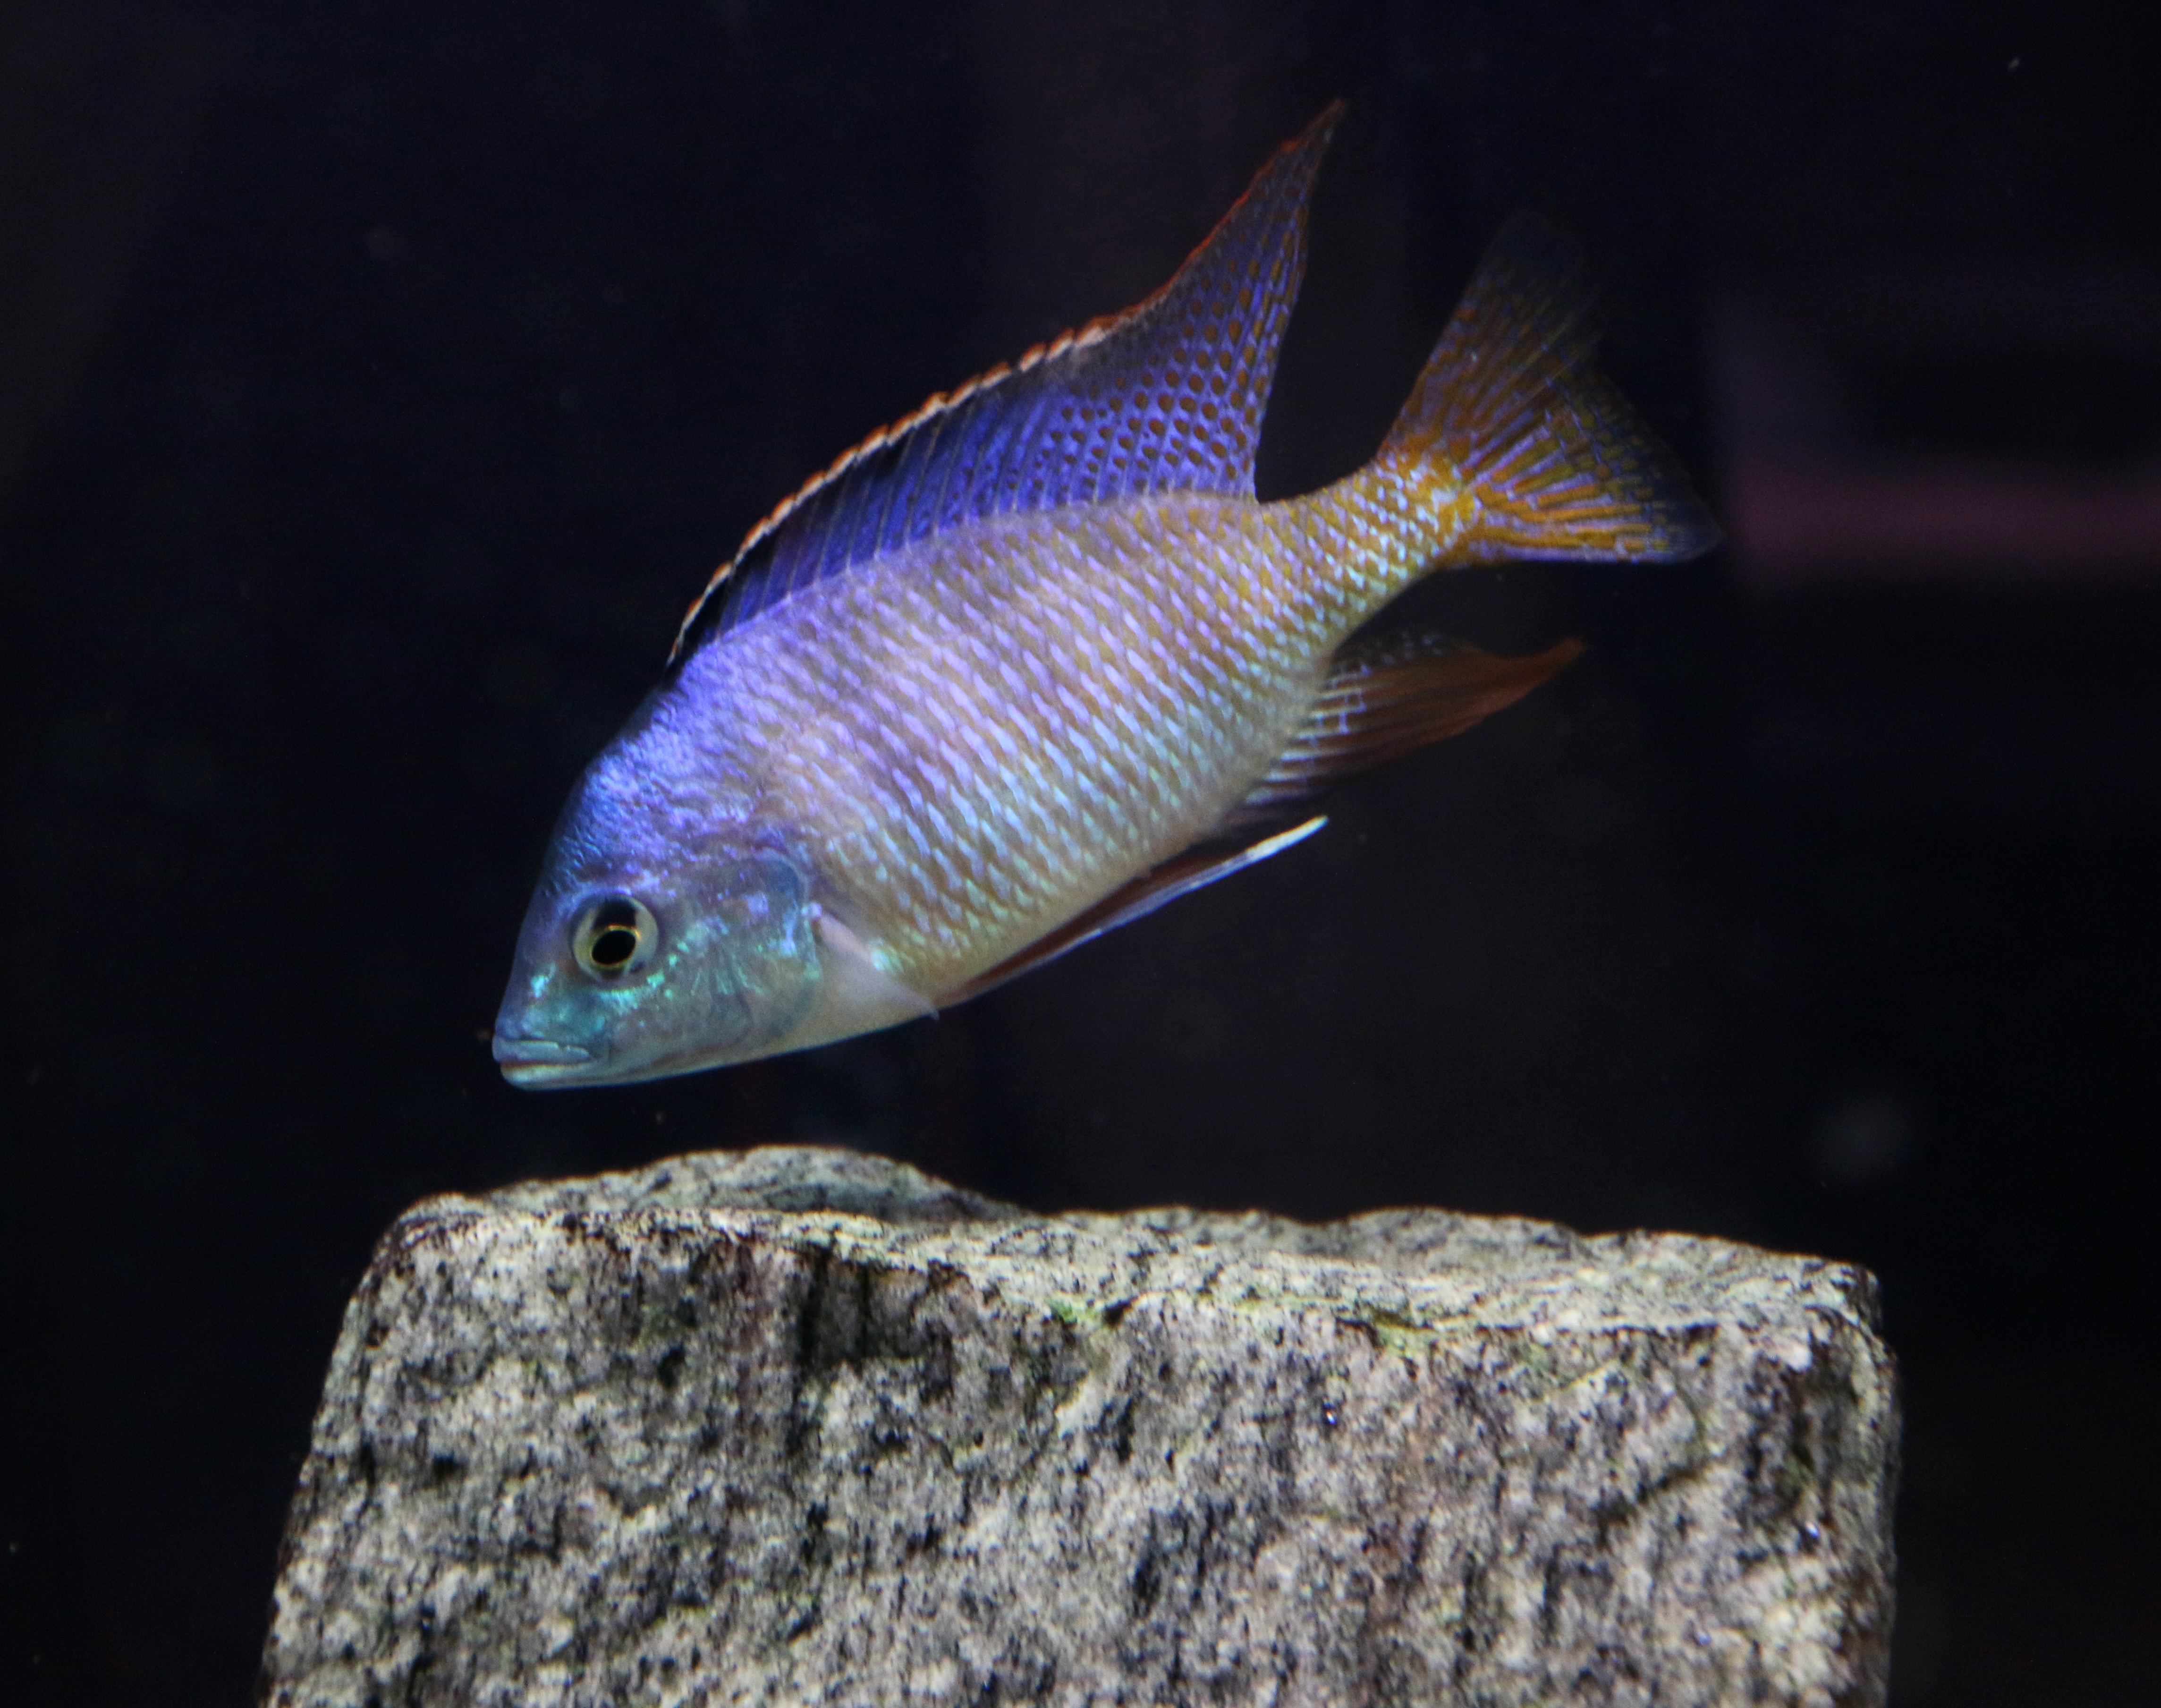
underwater, biology, fish, fauna, reef, close up, aquarium, macro photography, cichlids, marine biology, deep sea fish, freshwater aquarium, pomacanthidae, pseudotropheus saulosi